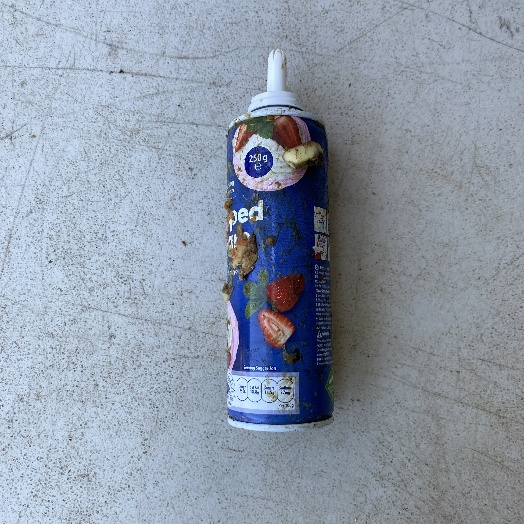
Label: Metal